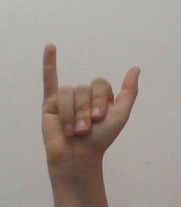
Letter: ya